Leon Abbey

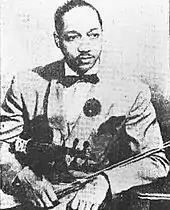
Leon Abbey in 1944 advertisement

Leon Alexander Anthony Abbey (May 7, 1900 – September 1975) was an American jazz violinist and bandleader.